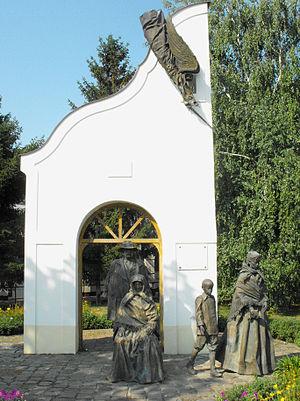
L’expulsion des Allemands d'Europe de l'Est est le transfert des populations allemandes vers l'Allemagne et l'Autriche actuelles. Ce mouvement de population commença au début de la Seconde Guerre mondiale dans le cadre du pacte germano-soviétique, mais s'amplifia surtout à sa fin. Les déplacements de populations à la fin de la guerre se répartissent en trois vagues qui se sont partiellement chevauchées. La première correspond à la fuite spontanée ou à l'évacuation plus ou moins organisée des populations effrayées par l'avancée de l'Armée rouge de la mi-1944 au début 1945. La seconde phase correspond à des expulsions locales, immédiatement après la défaite de la Wehrmacht. Des expulsions plus systématiques ont eu lieu après les accords de Potsdam signés le 2 août 1945 par Joseph Staline, Clement Attlee et Harry S. Truman pour éviter toute revendication territoriale future de l'Allemagne sur ses voisins orientaux.
Elek est une ville et une commune du comitat de Békés en Hongrie.